Semi Koroilavesau

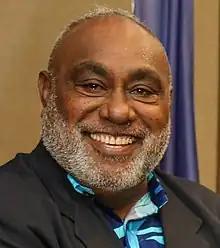
Koroilavesau in 2022

Semi Tuleca Koroilavesau (born 1958) is a Fijian politician and Member of the Parliament of Fiji. He served the Minister for Fisheries from 2018 to 2022. He is a member of the FijiFirst party.